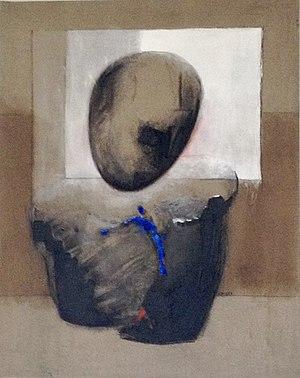
huile sur toile de lin
Eska Kayser, née à Nancy en 1936, est une peintre française.